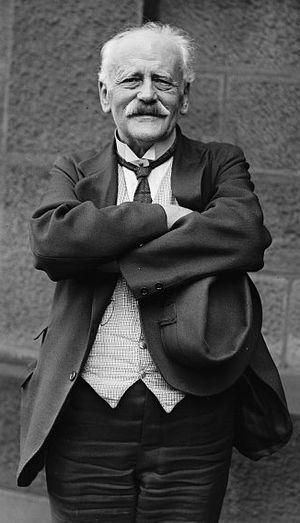
Otto Stapf est un botaniste autrichien, né le 23 mars 1857 à Bad Ischl et mort le 3 août 1933 à Innsbruck.